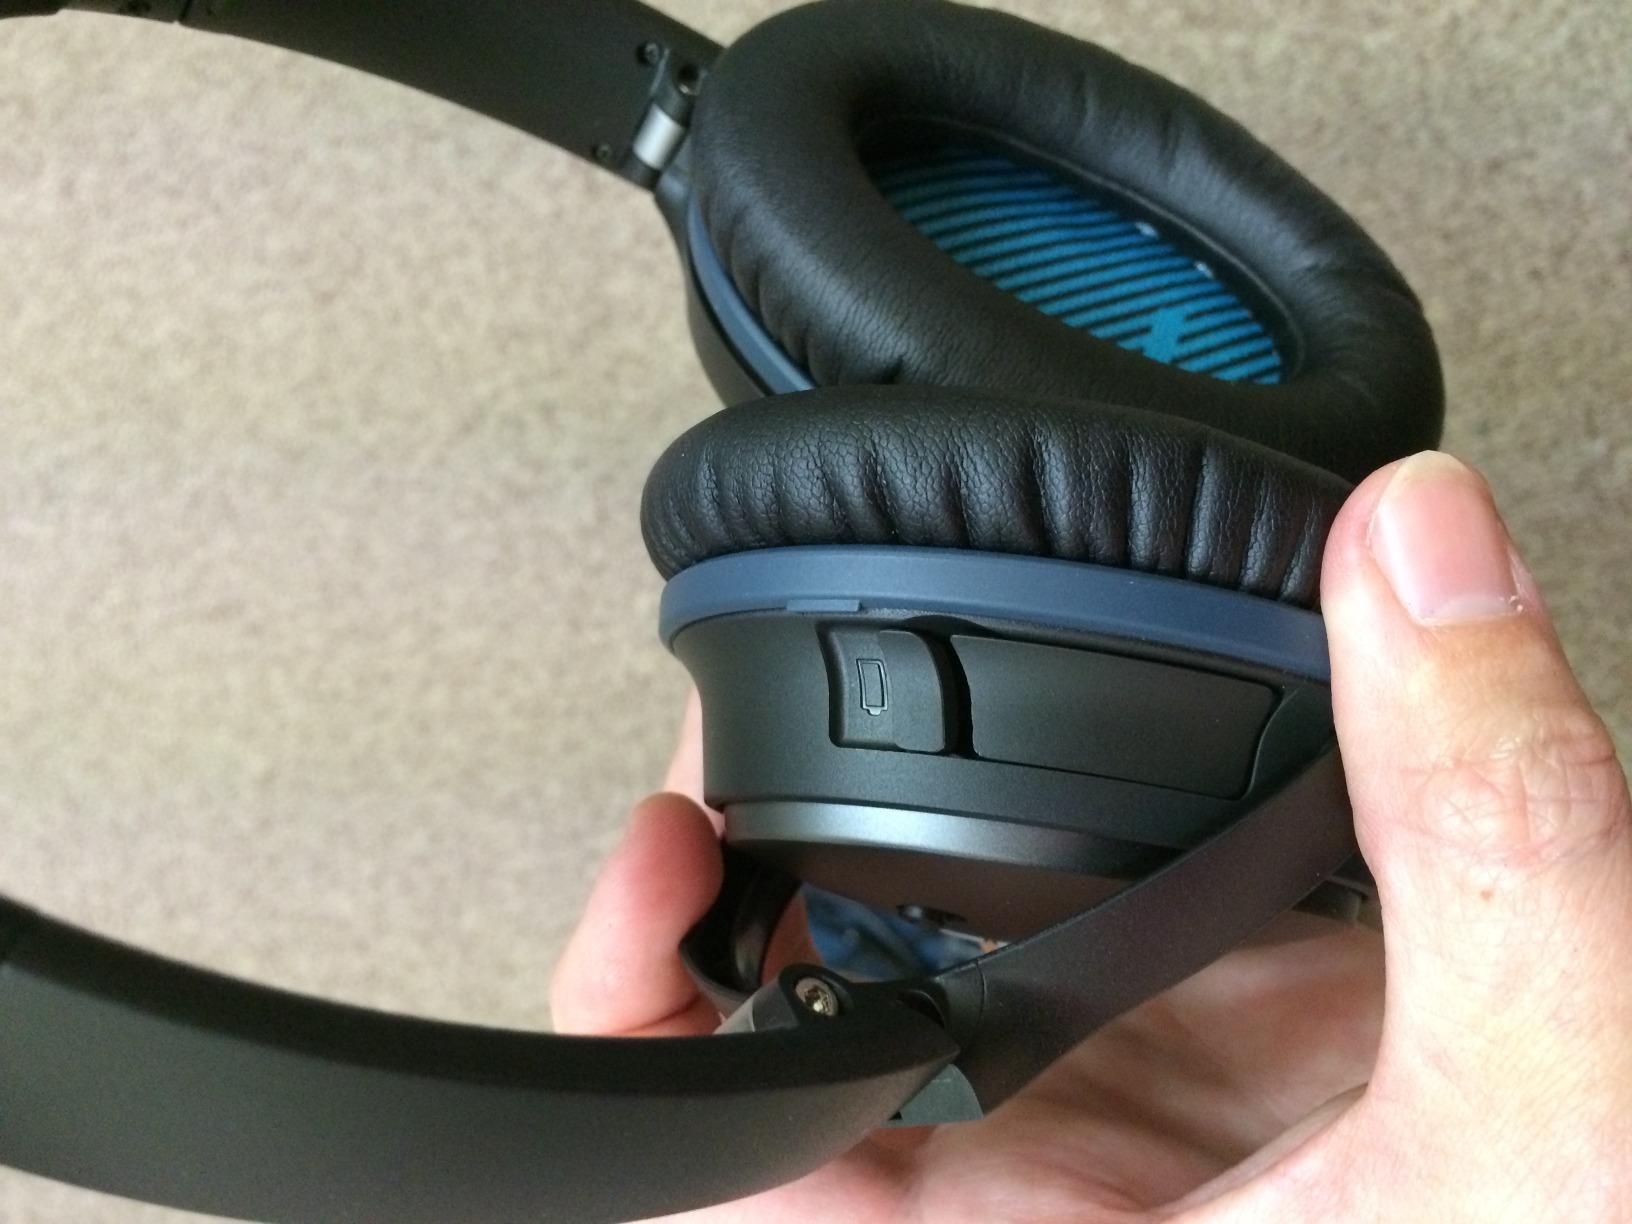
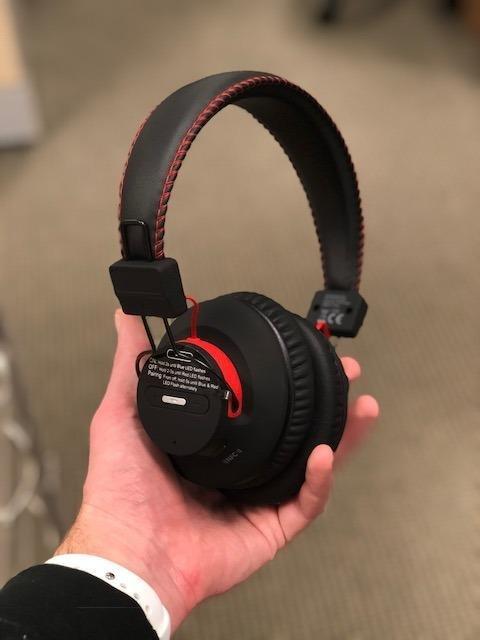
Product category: headphones
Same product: no